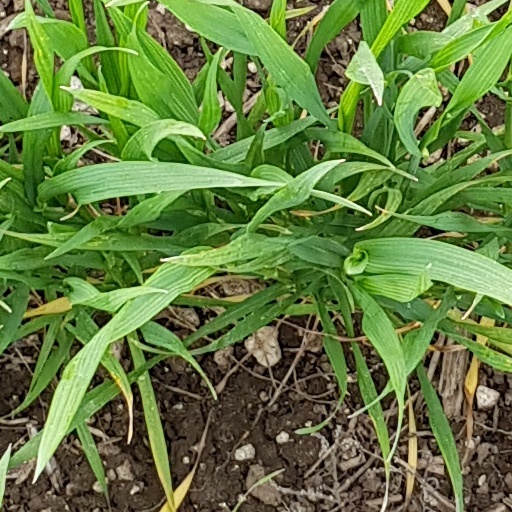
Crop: wheat